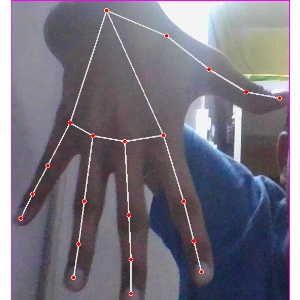
अक्षर: ढ